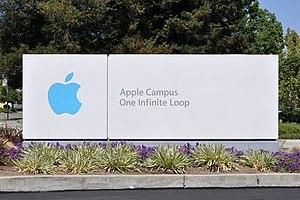
Infinite Loop est une rue encerclant les six principaux bâtiments du siège de la société Apple dans la ville de Cupertino en Californie.